Fyodor Alexeyevich Golovin

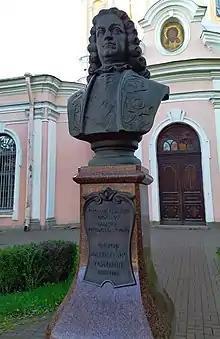
Monument to Fyodor Alekseevich Golovin in St. Petersburg, Vasilievsky Island.

During the regency of Sophia Alekseyevna, Golovin was sent on a diplomatic mission to the Amur River region and entered into negotiations with the Qing dynasty over border disputes with the Tsardom of Russia. In August 1689, he served as the Tsardom's representative in signing the Treaty of Nerchinsk with the Qing. Upon his return to Moscow, he was granted the title of boyar by Peter the Great, who had overthrown Sophia, his half-sister, in September 1689.